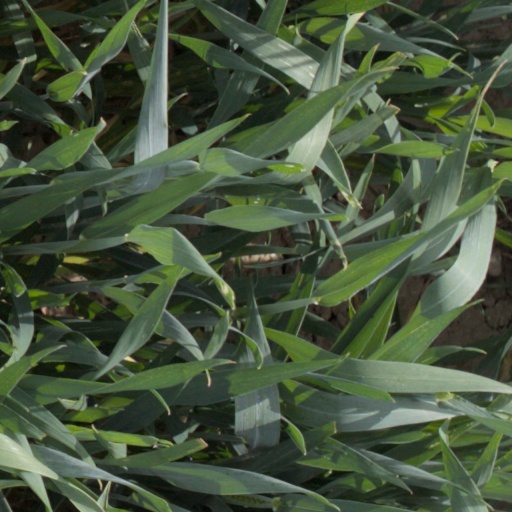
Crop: wheat